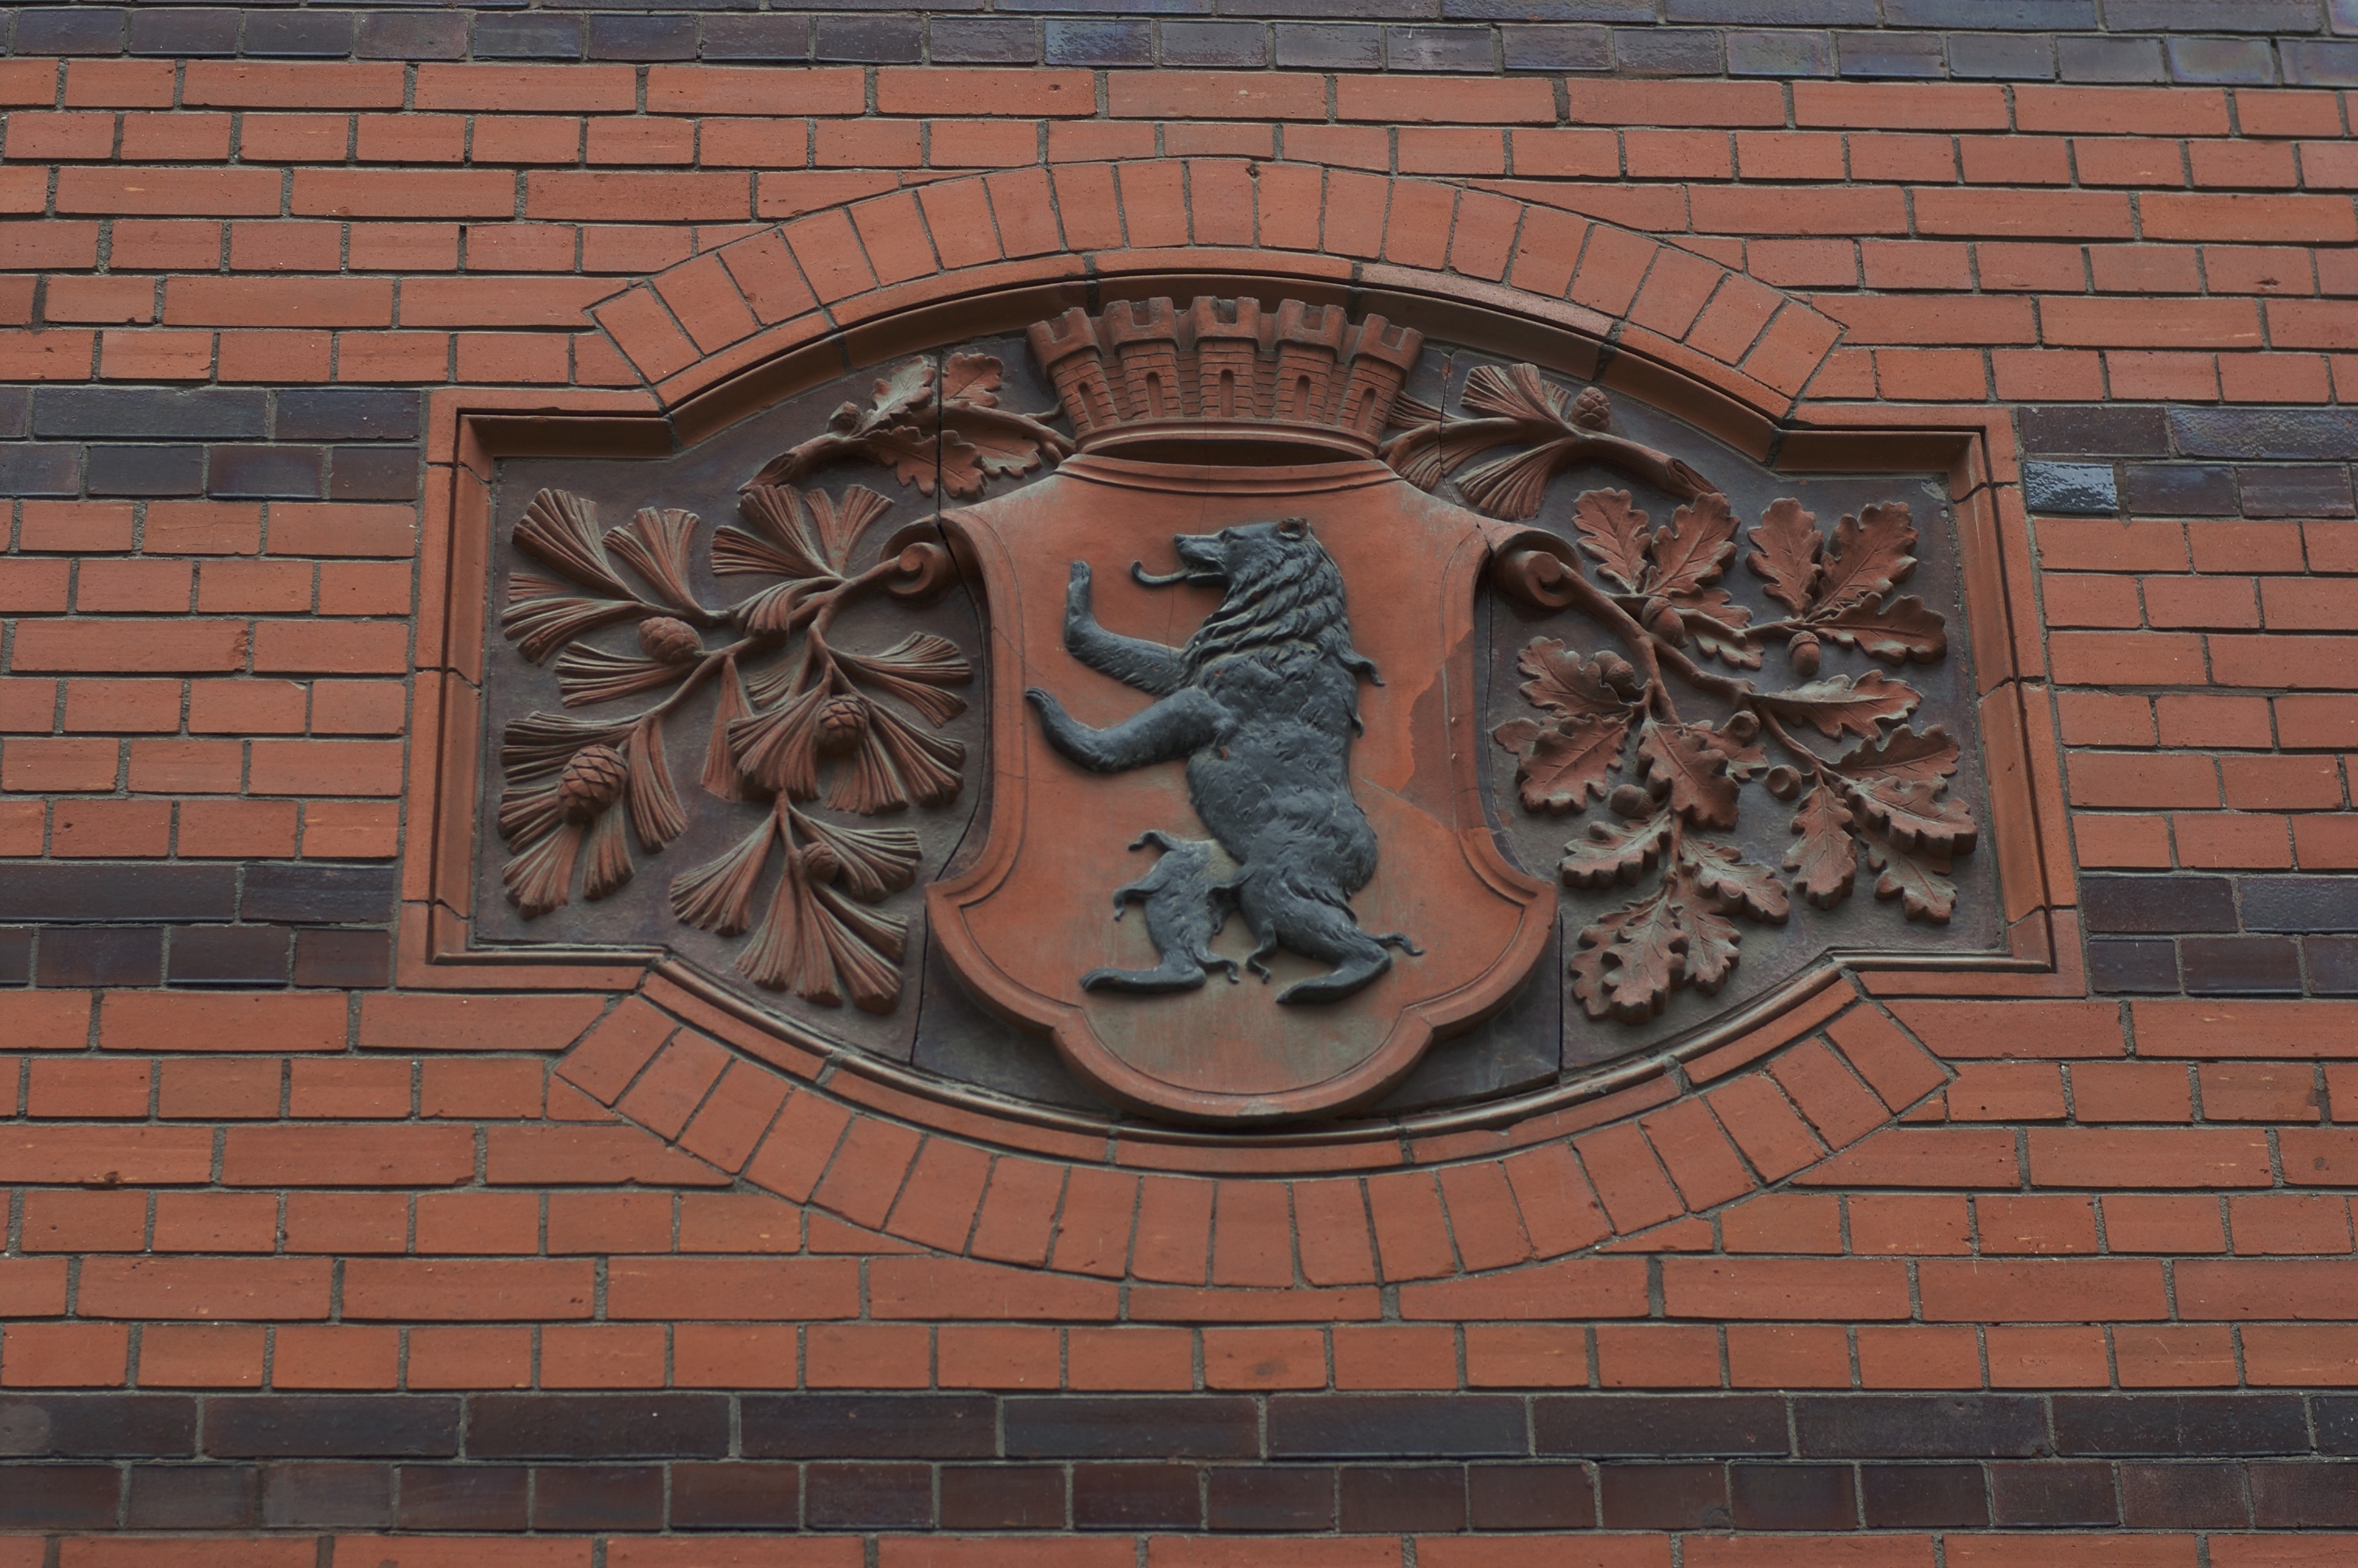
wall, brick, art, 2012, f14, mural, rawtherapee, germany, deutschland, berlin, pentax, carving, relief, brickwork, lenstagged, steffenzahn, guessedberlin, k100d, justpentax, iamflickr, cosina, voigtlander, 58mm, nokton, 58mmf14, 58mm14, nokton58mmf14slii, 58mmf14nokton, cosinavoigtl nder, voigtl ndernokton58mmf14